Yeísmo

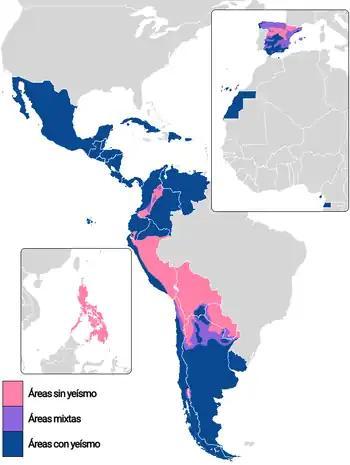
Regions with the merger in dark blue, regions with distinction in pink, mixed regions in purple

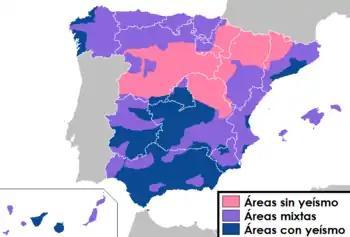
Regions with the merger in dark blue, regions with distinction in pink, mixed regions in purple

In other words, and represent the same sound when is present. The term comes from one of the Spanish names for the letter. Over 90% of Spanish speakers exhibit this phonemic merger. Similar mergers exist in other languages, such as French, Italian, Hungarian, Catalan, Basque, Portuguese or Galician, with different social considerations.